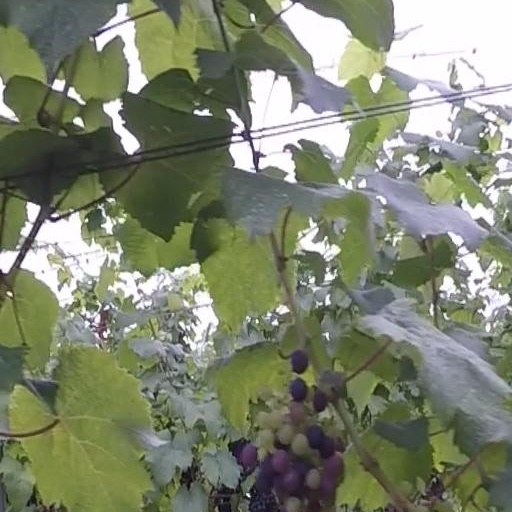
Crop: grape